Dunno

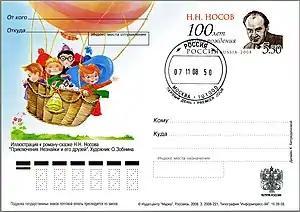
The illustration for "The Adventures of Dunno and his Friends". Postal card, Russia, 2008.

In Flower Town, Dunno gets into heaps of trouble. First, he becomes convinced that the sun is falling and manages to scare half the town before Doono, Dunno's brainy antithesis (his name is derived from the Russian "", "I know") clears everything up. Then he proceeds to try music, art, and poetry, but his unorthodox endeavors only irritate his friends, and he is forced to quit. Next, ignoring the warnings of Swifty, Dunno crashes Bendum and Twistum's car into the Cucumber River and ends up in the hospital. He then gets into a fight with his best friend Gunky for not ending his friendships with the girl-shorties Pee-Wee and Tinkle (generally, boy-Mites did not like girl-Mites, and vice versa).